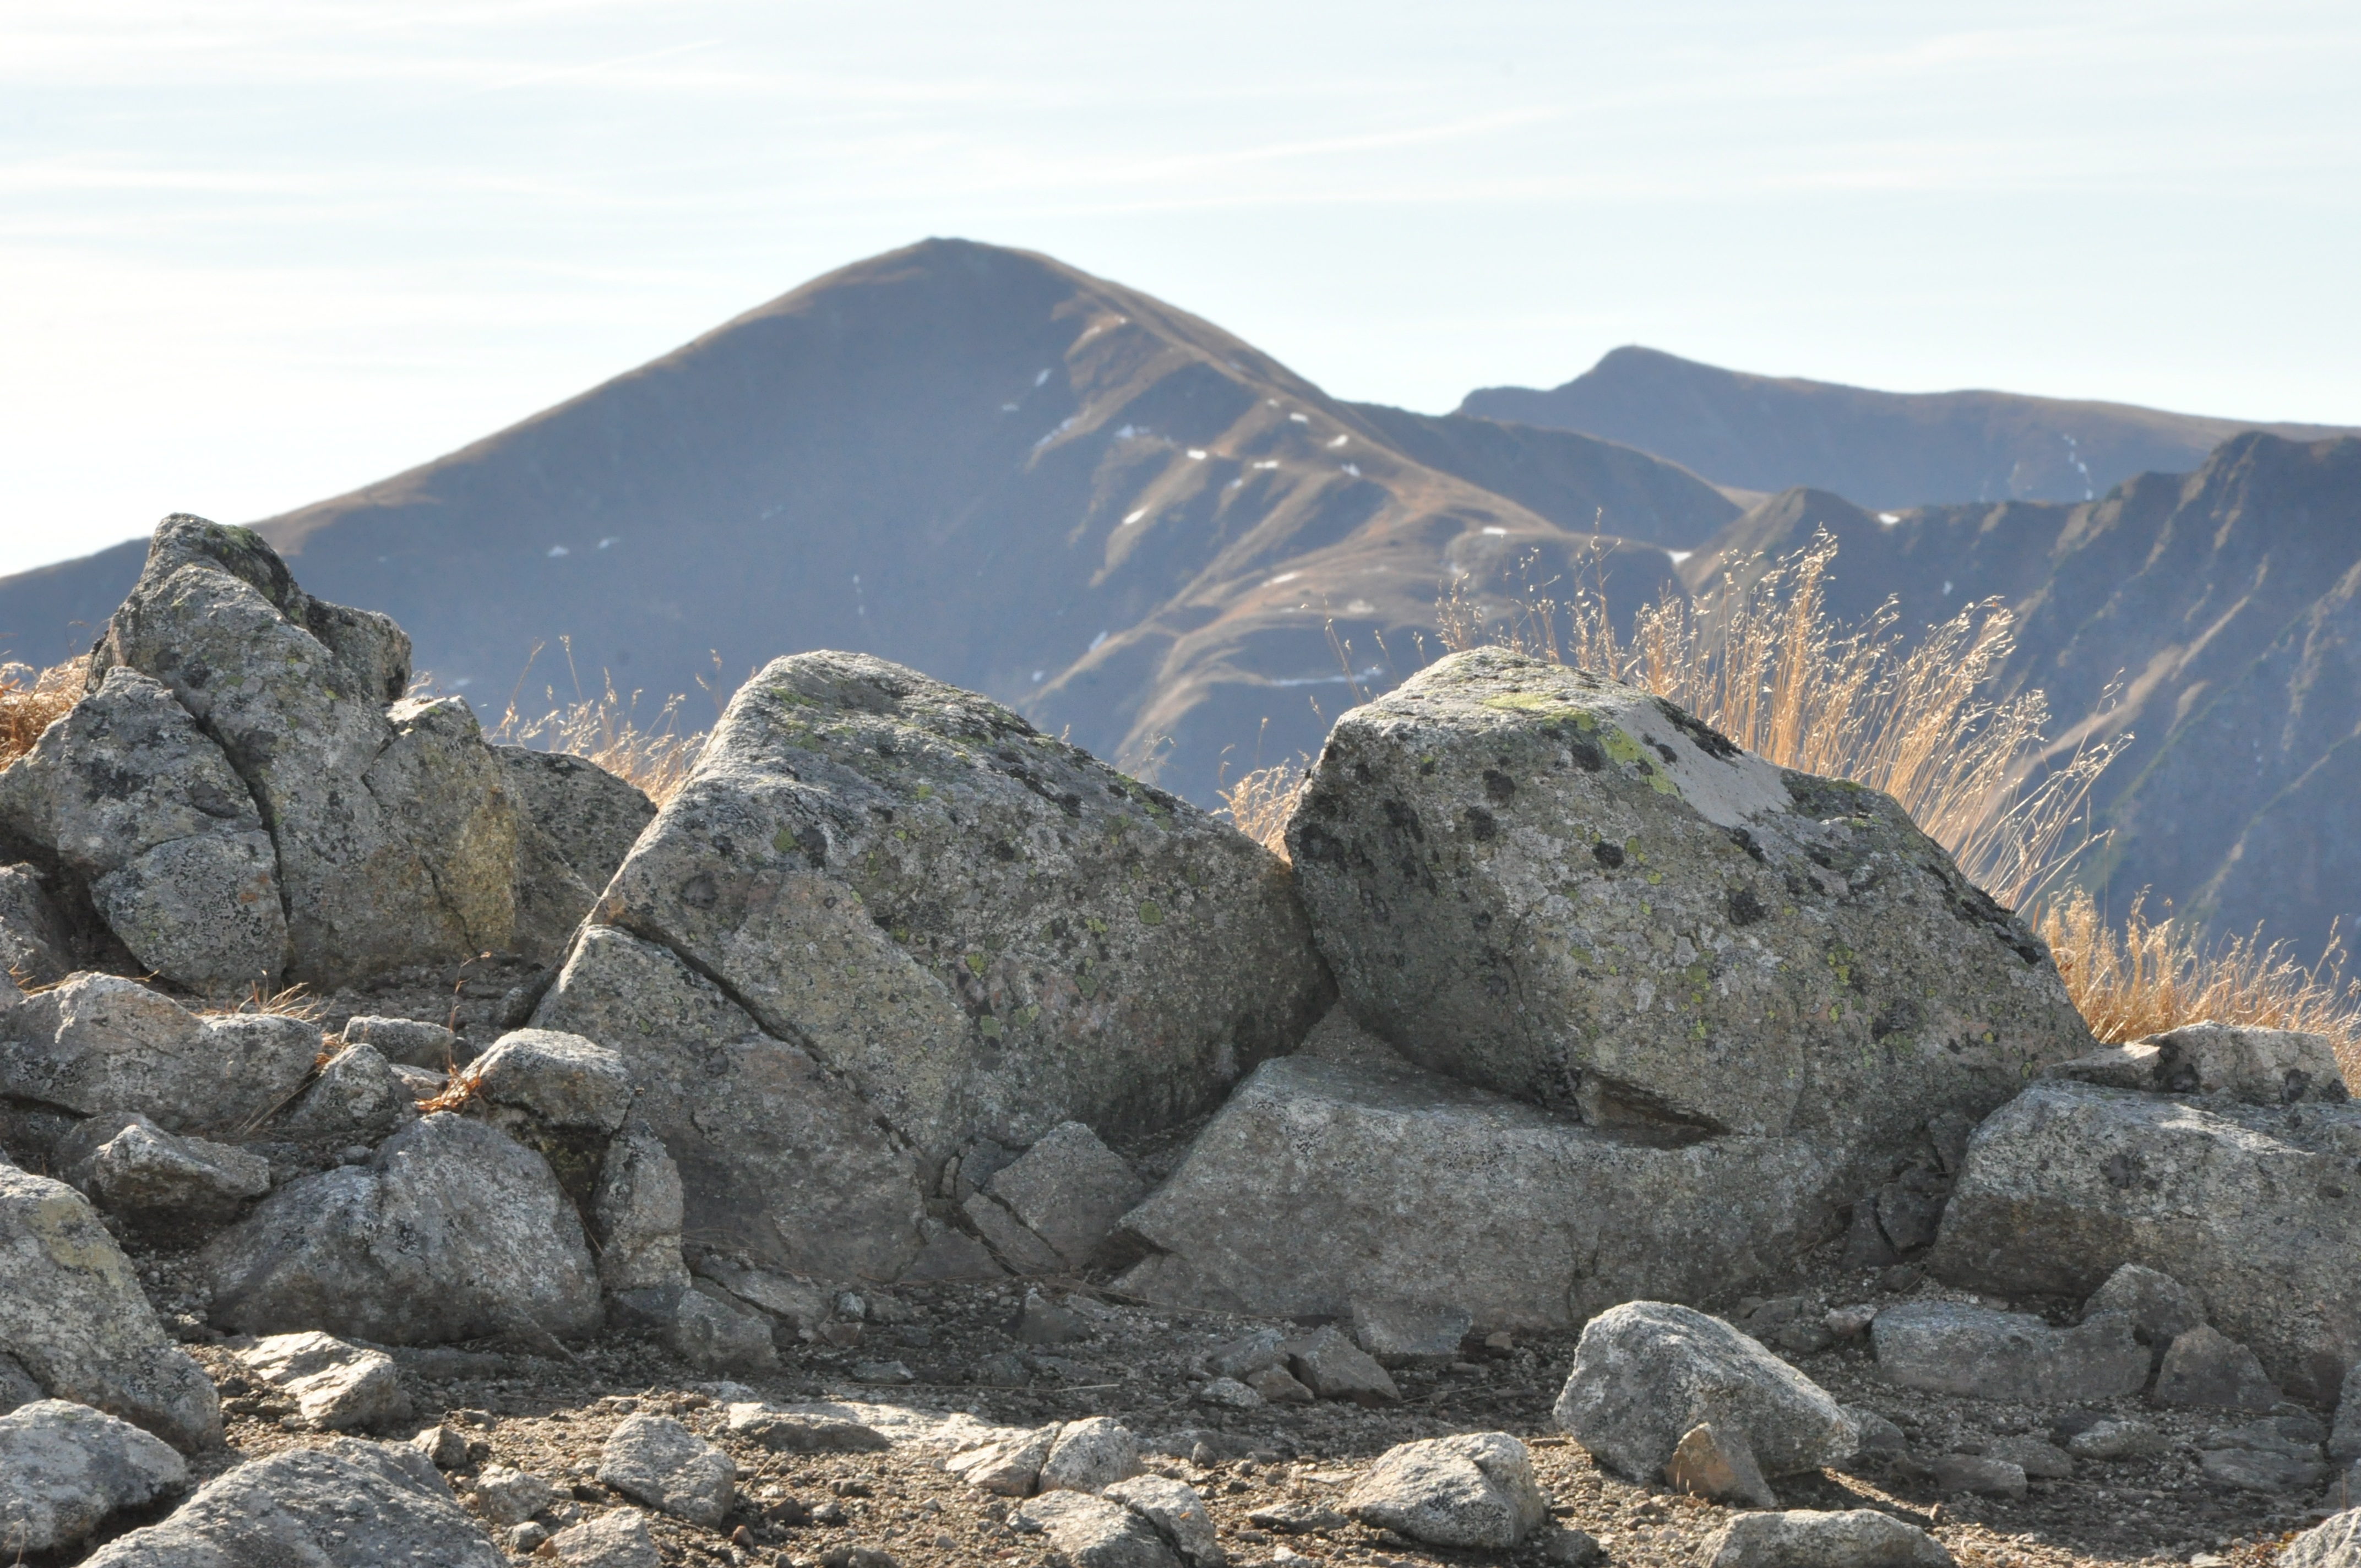
landscape, sea, nature, rock, wilderness, mountain, mountain range, autumn, terrain, material, ridge, summit, geology, mountains, badlands, poland, boulder, plateau, fell, tatry, landform, karpaty, geographical feature, mountainous landforms